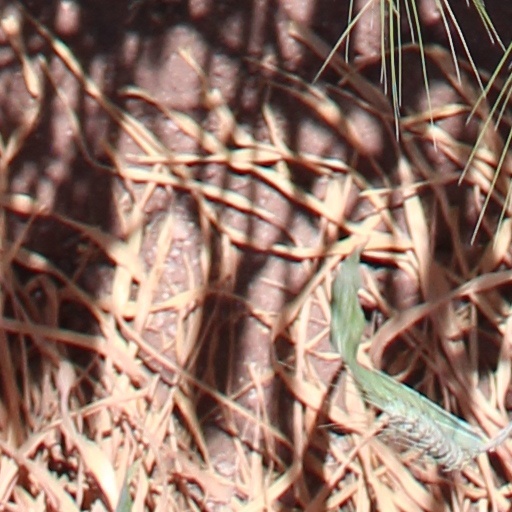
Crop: wheat